UPSat

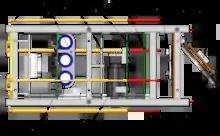
UPSat Subsystems diagram

An EPS designed from scratch around an STM32L1 MCU, utilizing software MPPT, harnessing power from 7 solar panels and having a 3-cell battery system.